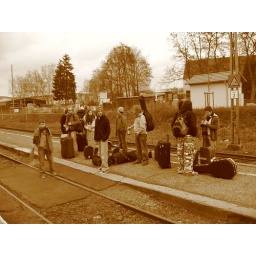
Anto plays chicken with a train (he wussed out in the end). Wuss!!